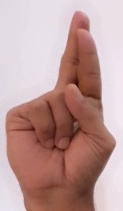
ASL sign: R